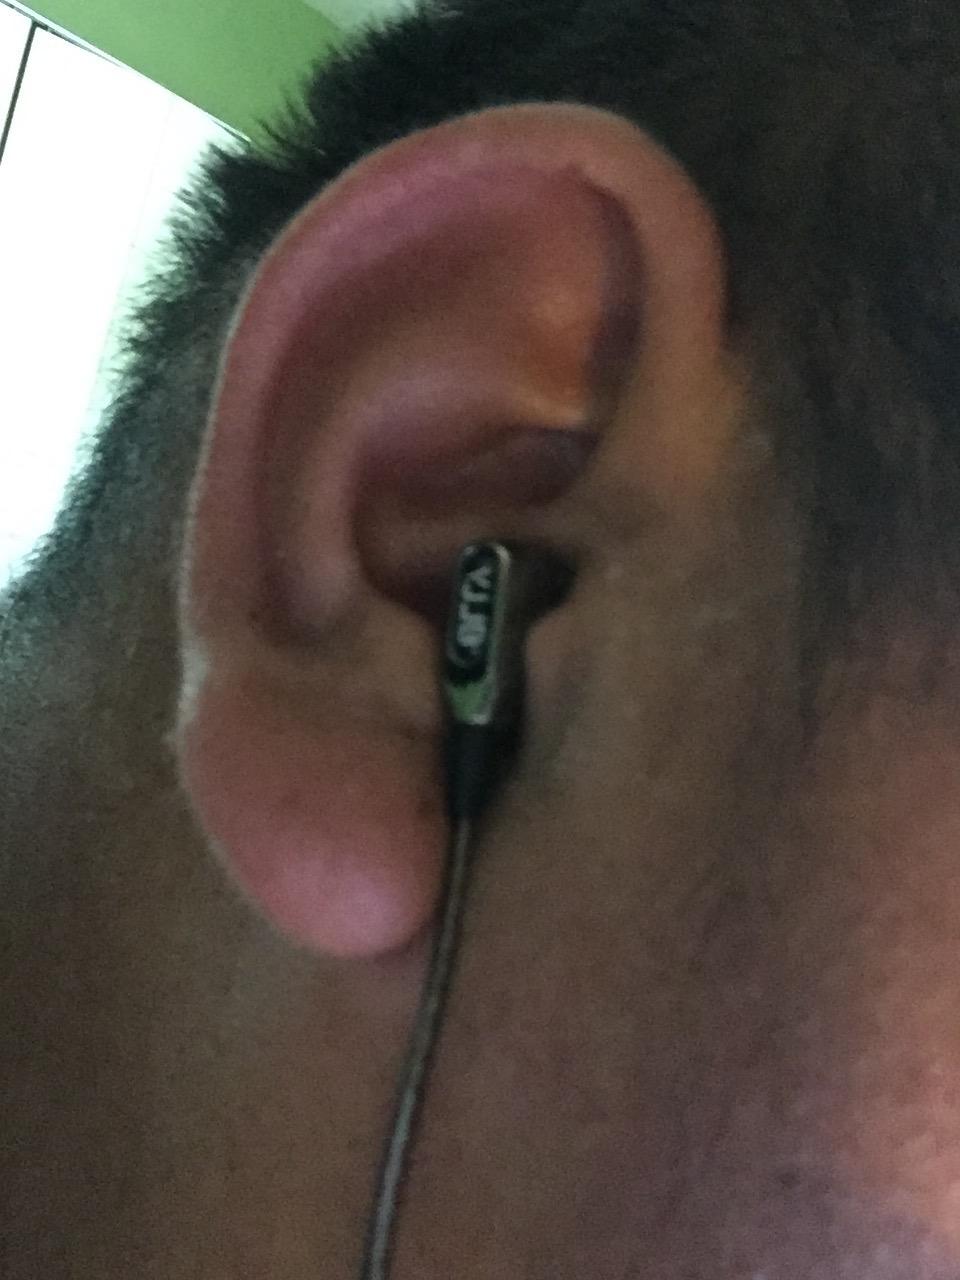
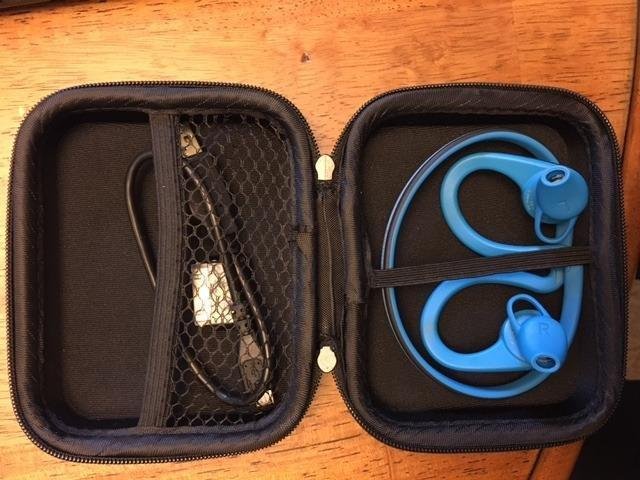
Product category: headphones
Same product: no